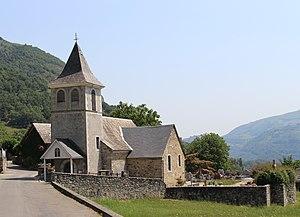
Église Notre-Dame-de-l'Assomption d'Ouzous (Hautes-Pyrénées)
La liste des églises des Hautes-Pyrénées recense de manière exhaustive les églises situées dans le département français des Hautes-Pyrénées.
Ouzous est une commune française située dans le département des Hautes-Pyrénées, en région Occitanie.